Piracy in the Atlantic World

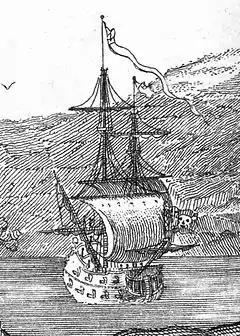
"Queen Anne's Revenge"

Pirates did not have the luxury of building their ships; they were "acquired". As a result, a pirate captain had to be on the lookout for a vessel that would serve his purpose and procure the ship without harming it in such a way as to make it unfit for service. There is consensus among scholars that pirates would use both small vessels like a sloop or a full-rigged pinnace, as well as larger slave ships (but not as often), and, on rare occasions, warships. Along these lines, the naval historian David Cordingly categorized pirate attacks that had been reported along the North American seaboard between 1710–1730 by the numbers of recorded attacks, with an overwhelming 55% involving sloops, 25% in the larger ships, 10% in brigs and brigantines, 5% in schooners, 3% in open sail-less boats, and 2% in snows.